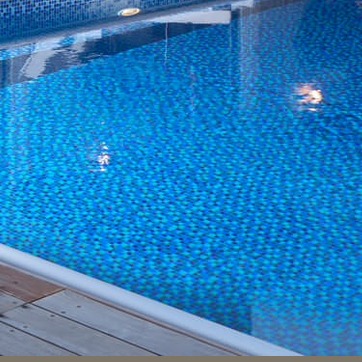
Material: water